Panchlait

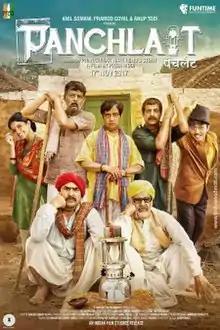
Panchlait Movie Poster

Panchlait is a 2017 Indian Hindi-language social comedy film based on Phanishwar Nath 'Renu''s short story 'Panchlight'. This movie directed by Prem Prakash Modi features Amitosh Nagpal, Anuradha Mukherjee, Yashpal Sharma, Rajesh Sharma, Ravi Jhankal, Brijendra Kala, Lalit Parimoo, Pranay Narayan and Anurima Ghosh in important roles. "Panchlait" was released on 17 November 2017. Currently the film is streaming on MX Player.